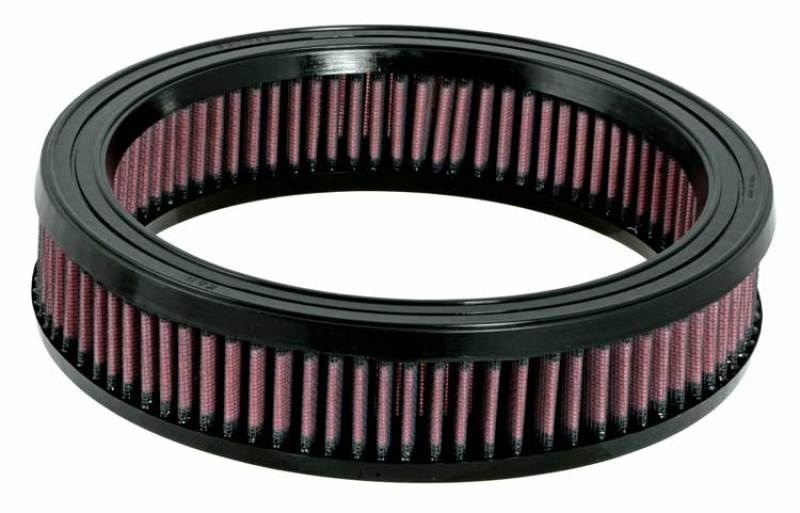
K&N Replacement Air Filter AMC-JEEP,DODGE TRUCKS, 1961-90
K&N's replacement air filters are designed to increase horsepower and acceleration while providing excellent filtration. We make over 1,200 different replacement air filters for the majority of vehicles on the road. These filters are washable and reusable and are custom designed to fit into your existing factory air box. Their drop-in design means adding performance is simple. With most vehicles you simply remove the disposable air filter and replace it with a K&N. See applicable instruction sheet for details. Our stock replacement air filters for street vehicles are covered by our famous K&N Million-Mile Limited Warranty and will be the last air filter your vehicle will ever need. This Part Fits: Year Make Model Submodel 1967 American Motors Ambassador 990 1967-1970 American Motors Ambassador Base 1967-1969,1971 American Motors Ambassador DPL 1965-1968 American Motors American 440 1964 American Motors American 440H 1964-1968 American Motors American Base 1967-1968 American Motors American Rogue 1978-1980 American Motors AMX Base 1978-1983 American Motors Concord Base 1979-1983 American Motors Concord DL 1979-1983 American Motors Concord Limited 1981-1988 American Motors Eagle Base 1980 American Motors Eagle DL 1981-1982 American Motors Eagle DL Kammback 1981-1983 American Motors Eagle DL SX4 1981-1982 American Motors Eagle Kammback 1980-1987 American Motors Eagle Limited 1980 American Motors Eagle Sport 1981-1983 American Motors Eagle SX4 1970-1978 American Motors Gremlin Base 1976-1978 American Motors Gremlin Custom 1977 American Motors Hornet AMX 1970-1971,1973-1977 American Motors Hornet Base 1971-1977 American Motors Hornet Sportabout 1970-1972 American Motors Hornet SST 1968-1974 American Motors Javelin Base 1968-1972 American Motors Javelin SST 1966-1967 American Motors Marlin Base 1971-1978 American Motors Matador Base 1974 American Motors Matador Brougham 1975-1978 American Motors Pacer Base 1979-1980 American Motors Pacer DL 1979-1980 American Motors Pacer Limited 1969 American Motors Rambler 440 1969 American Motors Rambler Base 1969 American Motors Rambler Rogue 1968 American Motors Rebel 550 1967-1968 American Motors Rebel 770 1967,1969-1970 American Motors Rebel Base 1967-1970 American Motors Rebel SST 1979-1982 American Motors Spirit Base 1980-1983 American Motors Spirit DL 1983 American Motors Spirit GT 1980 American Motors Spirit Limited 1979 Dodge B100 Base 1984-1987 Dodge B150 Base 1979 Dodge B200 Base 1984-1987 Dodge B250 Base 1979 Dodge CB300 Base 1979 Dodge D100 Custom 1979 Dodge D100 Warlock II 1979 Dodge D150 Base 1979 Dodge D200 Base 1987-1988 Dodge Dakota Base 1987-1988 Dodge Dakota LE 1987-1988 Dodge Dakota SE 1988 Dodge Dakota Sport 1979 Dodge Ramcharger Base 1979 Dodge Ramcharger SE 1979 Dodge W150 Base 1979 Dodge W200 Base 1963 Ford 300 Base 1966-1967 Ford Bronco Base 1962-1967 Ford Club Wagon Base 1966-1967 Ford Club Wagon Custom 1963,1966-1967 Ford Club Wagon Deluxe 1962-1967 Ford Country Sedan Base 1962-1967 Ford Country Squire Base 1964-1970 Ford Custom Base 1965-1970 Ford Custom 500 Base 1961-1967 Ford Econoline Base 1961-1967 Ford F-100 Base 1961-1967 Ford F-250 Base 1961-1967 Ford F-350 Base 1965-1967 Ford Fairlane 500 1966-1967 Ford Fairlane 500XL 1962-1967 Ford Fairlane Base 1960-1967 Ford Falcon Base 1962 Ford Falcon Deluxe 1963-1967 Ford Falcon Futura 1961-1965 Ford Falcon Sedan Delivery Base 1963 Ford Ford 300 Base 1963-1967 Ford Galaxie Base 1963-1967 Ford Galaxie 500 Base 1963-1964 Ford Galaxie 500 Sunliner 1963-1964 Ford Galaxie 500 Victoria 1965 Ford LTD Base 1964-1967 Ford Mustang Base 1961-1967 Ford P-100 Base 1962-1967 Ford P-350 Base 1963-1967 Ford Ranch Wagon Base 1967 Ford Ranchero 500 1967 Ford Ranchero 500 XL 1960-1967 Ford Ranchero Base 1966 Ford Ranchero Custom 1963 Ford Sprint Base 1965 Ford Thunderbird Base 1967-1968 International Scout Base 1974-1986 Jeep Cherokee Base 1981-1983,1985-1986 Jeep Cherokee Chief 1981,1985-1986 Jeep Cherokee Laredo 1983,1985-1986 Jeep Cherokee Pioneer 1974-1980 Jeep Cherokee S 1978-1980 Jeep Cherokee Wide Track 1975-1982 Jeep Cherokee Wide Track Chief 1979-1980 Jeep Cherokee Wide Track Golden Eagle 1980-1983 Jeep Cherokee Wide Track Laredo 1980 Jeep Cherokee Wide Track Limited 1972-1983 Jeep CJ5 Base 1977-1980 Jeep CJ5 Golden Eagle 1980-1983 Jeep CJ5 Laredo 1982-1983 Jeep CJ5 Limited 1975-1983 Jeep CJ5 Renegade 1972-1975 Jeep CJ6 Base 1976-1986 Jeep CJ7 Base 1977-1979 Jeep CJ7 Golden Eagle 1980 Jeep CJ7 Golden Hawk 1980-1983,1985-1986 Jeep CJ7 Laredo 1982-1983 Jeep CJ7 Limited 1976-1986 Jeep CJ7 Renegade 1986 Jeep Comanche Custom 1986 Jeep Comanche X 1986 Jeep Comanche XLS 1984-1986 Jeep Grand Wagoneer Base 1984-1985 Jeep Grand Wagoneer Limited 1981-1984 Jeep Scrambler Base 1982-1983 Jeep Scrambler SL 1982-1984 Jeep Scrambler SR 1970-1973,1980-1982,1984-1986 Jeep Wagoneer Base 1982-1983 Jeep Wagoneer Brougham 1973 Jeep Wagoneer Custom 1980-1986 Jeep Wagoneer Limited 1987-1990 Jeep Wrangler Base 1988-1990 Jeep Wrangler Islander 1987-1990 Jeep Wrangler Laredo 1988 Jeep Wrangler S 1988-1990 Jeep Wrangler Sahara 1987-1988 Jeep Wrangler Sport
Brand: K&N Engineering
Category: Vehicles & Parts > Vehicle Parts & Accessories > Motor Vehicle Parts > Motor Vehicle Transmission & Drivetrain Parts > Transmission Filters